Vicky Leandros

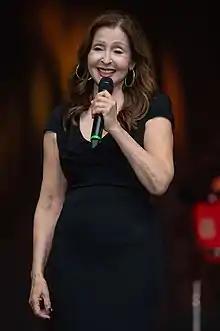
Vicky Leandros in Franken, 2018

Vasiliki Papathanasiou (born 23 August 1949), known professionally as Vicky Leandros, is a Greek singer living in Germany. She is the daughter of singer, musician and composer Leandros Papathanasiou (also known as Leo Leandros as well as Mario Panas). In 1967, she achieved worldwide fame after gaining fourth place for the country of Luxembourg in the Eurovision Song Contest with the song "L'amour est bleu", which became a worldwide hit. She further established her career by winning the Eurovision Song Contest in 1972 with the song "Après Toi", again representing Luxembourg.